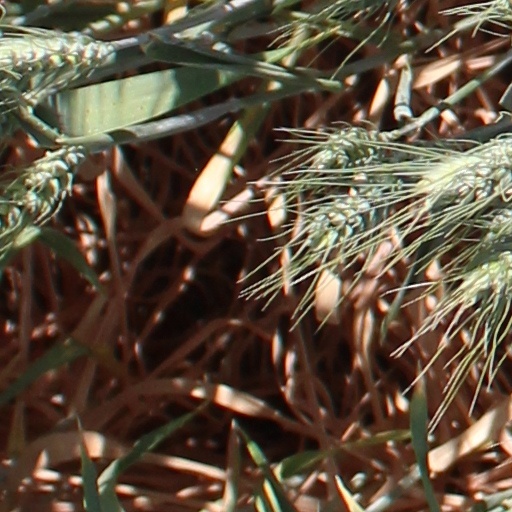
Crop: wheat